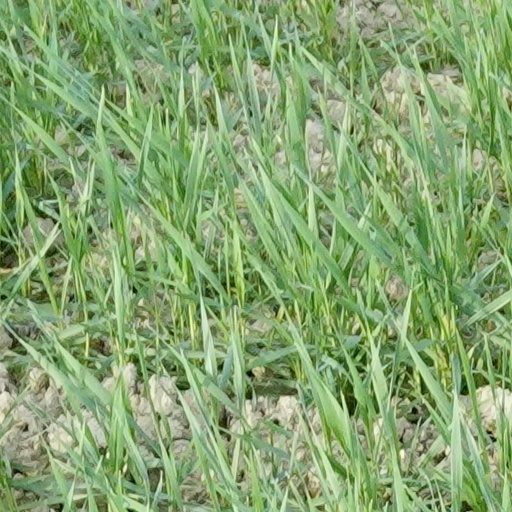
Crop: wheat